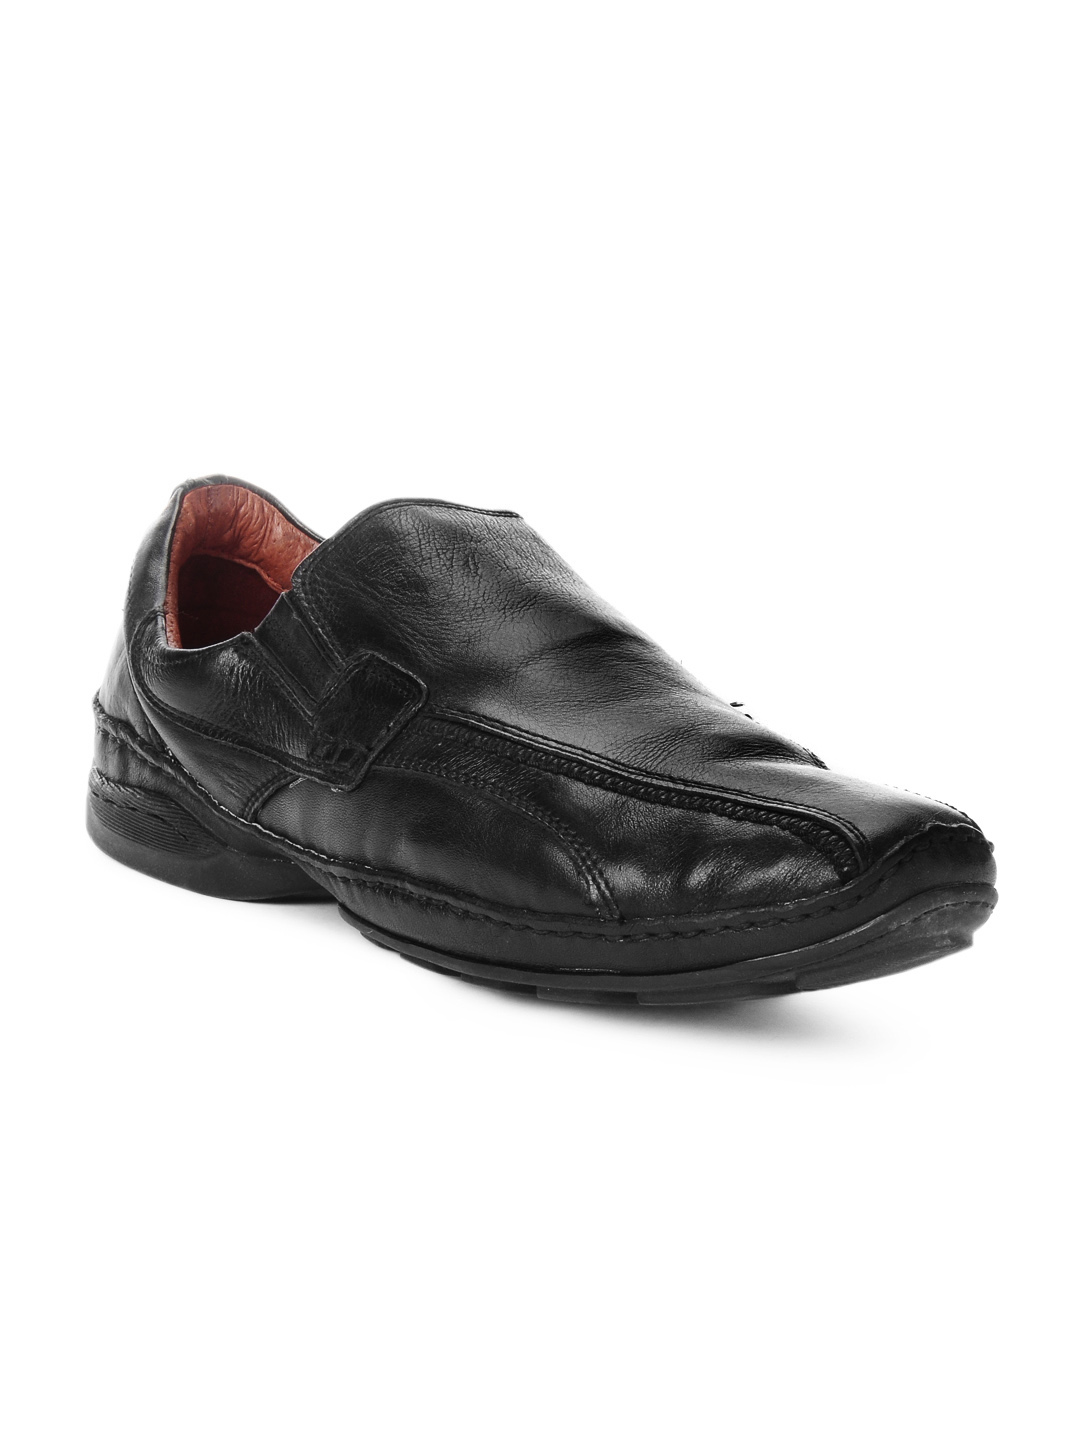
Ganuchi Men Black Shoes
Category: Footwear / Shoes / Casual Shoes
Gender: Men
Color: Black
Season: Summer 2010
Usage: Casual